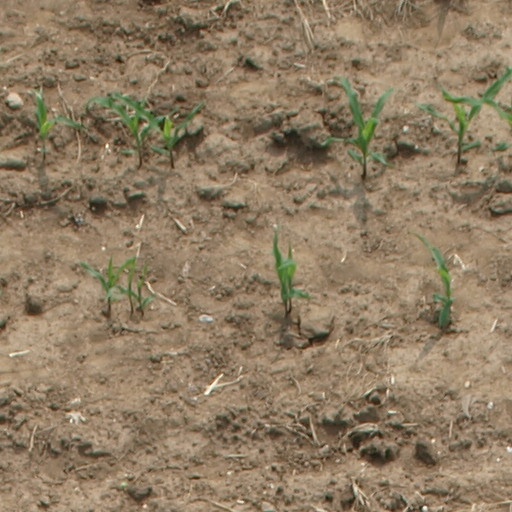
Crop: maize; corn